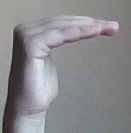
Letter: haa